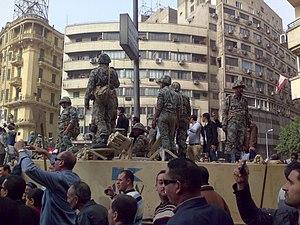
La révolution égyptienne de 2011, est une série d'événements ayant abouti à la démission du président Hosni Moubarak et à une libéralisation du régime.